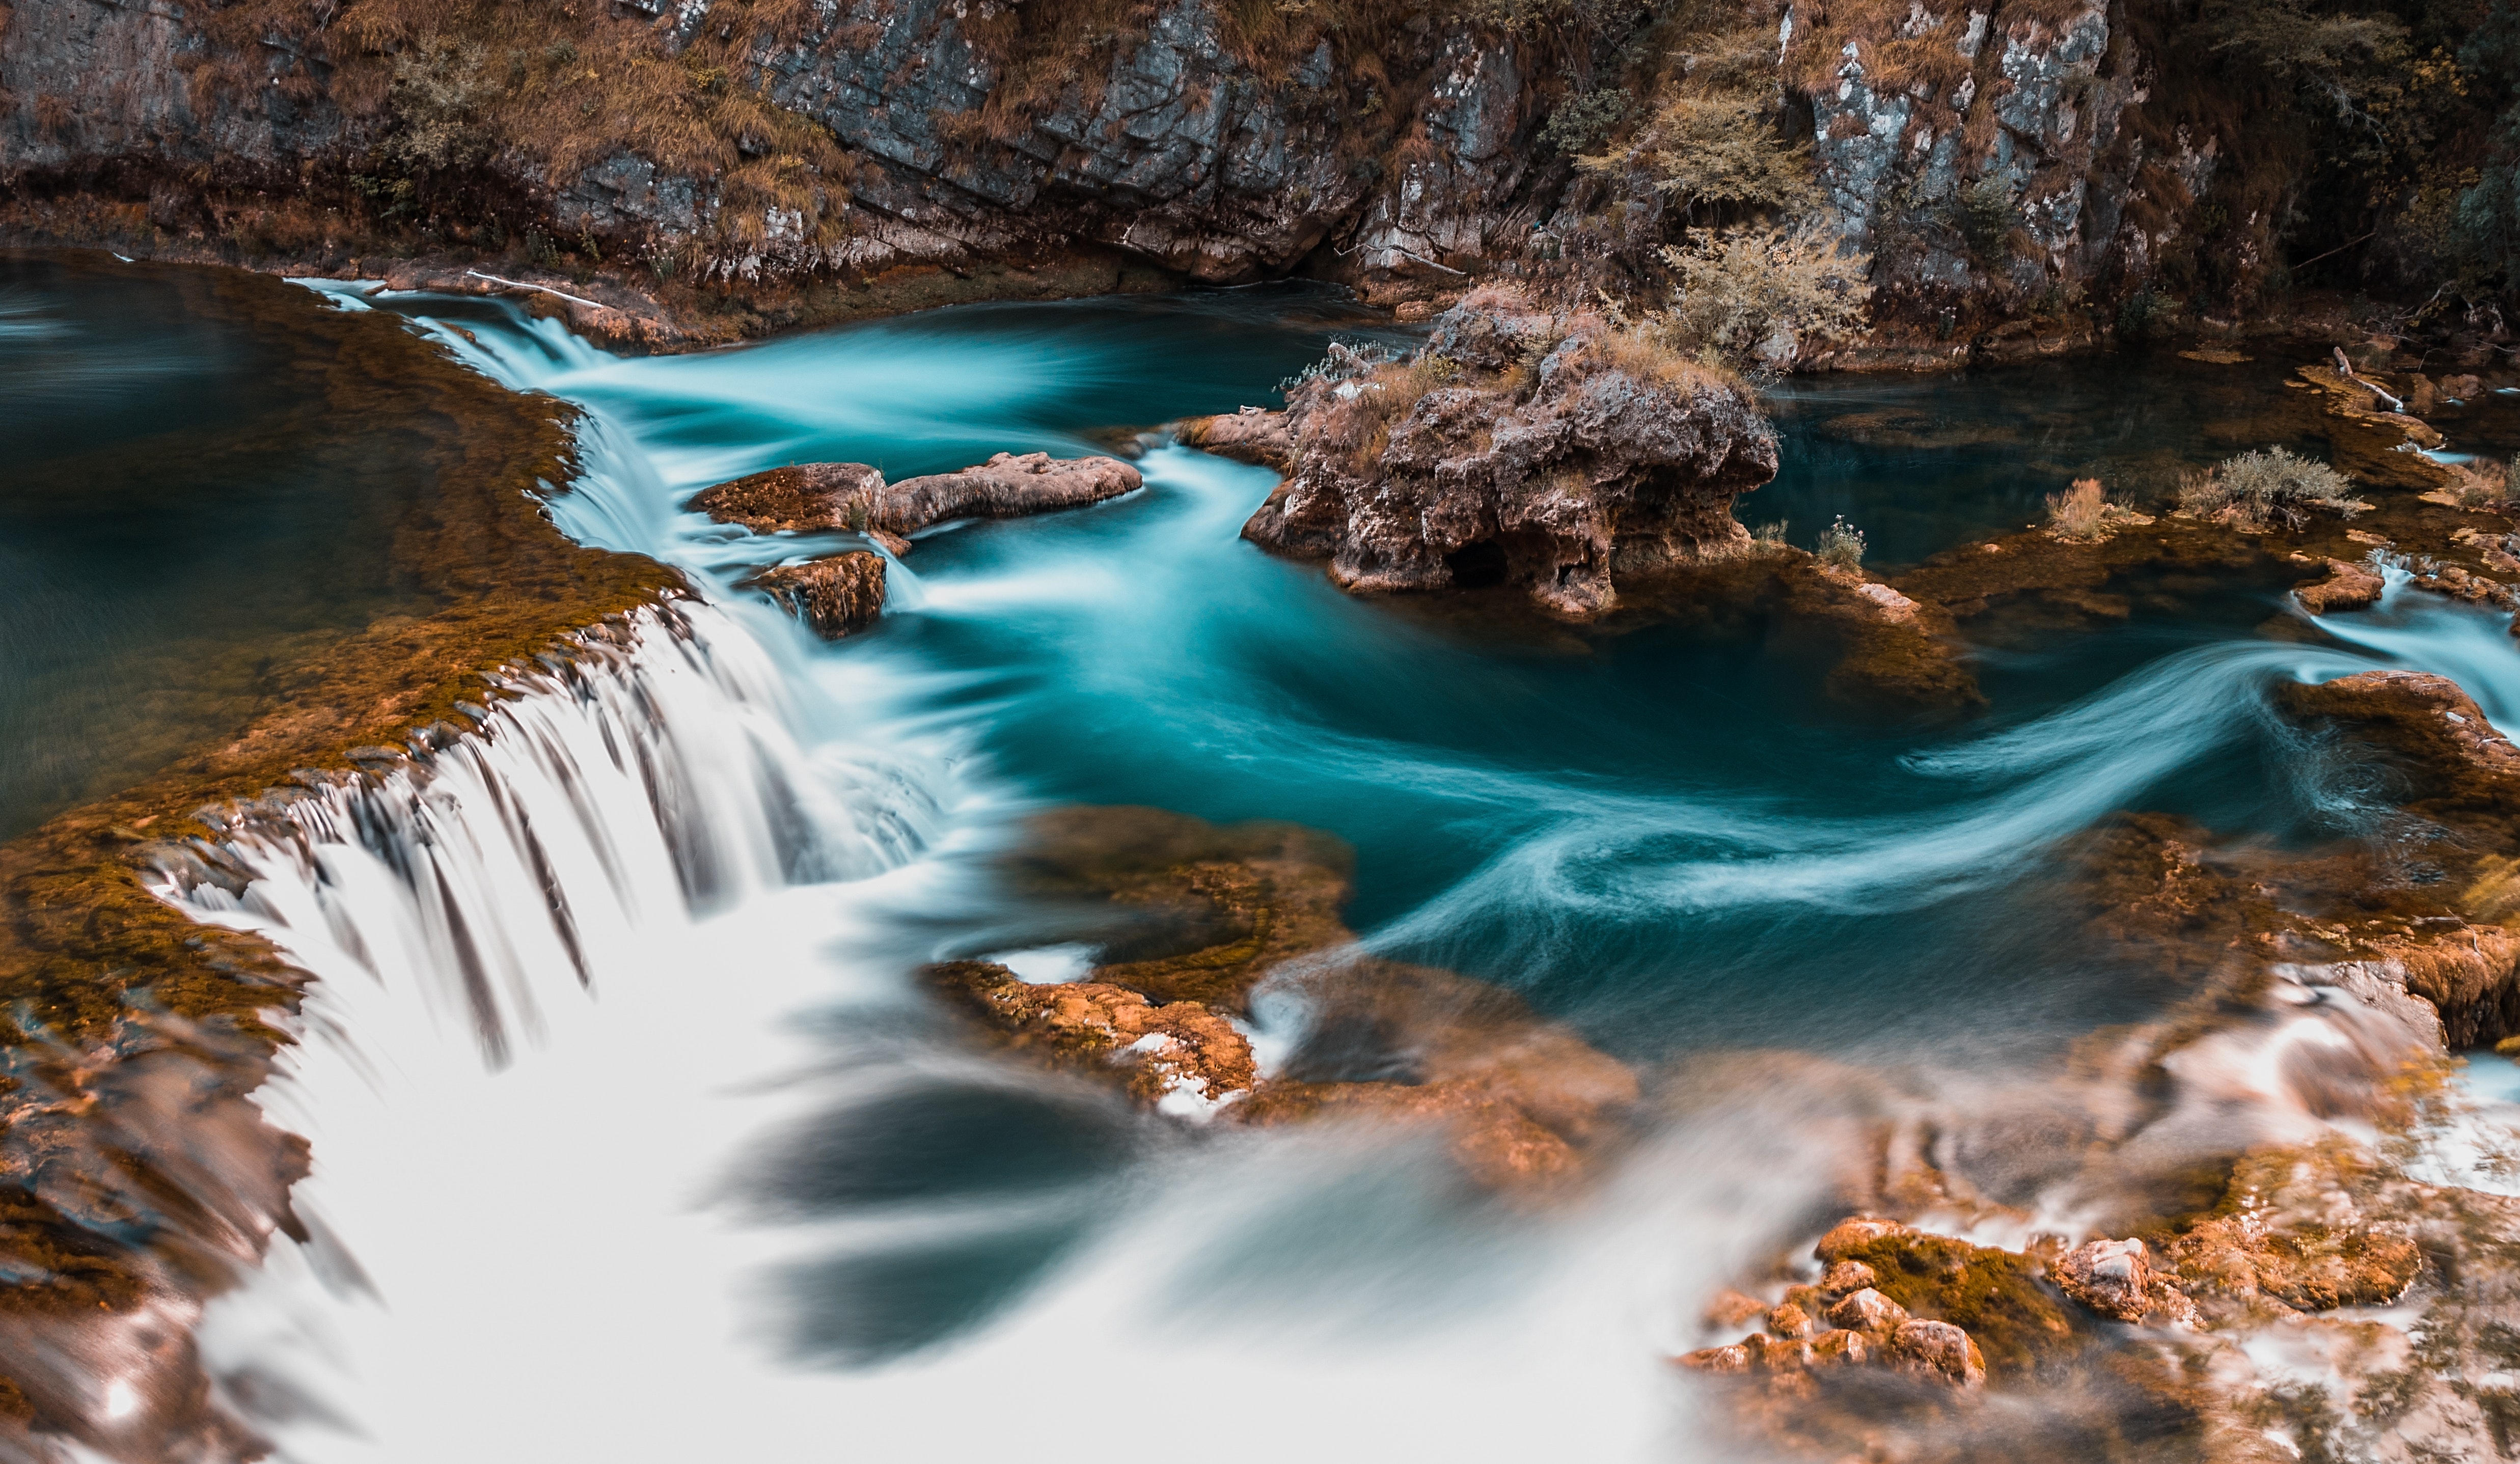
body of water, nature, water, water resources, natural landscape, watercourse, rock, river, turquoise, stream, waterfall, rapid, sky, formation, sea, landscape, photography, mountain river, water feature, coast, wave, national park, cove, tourism